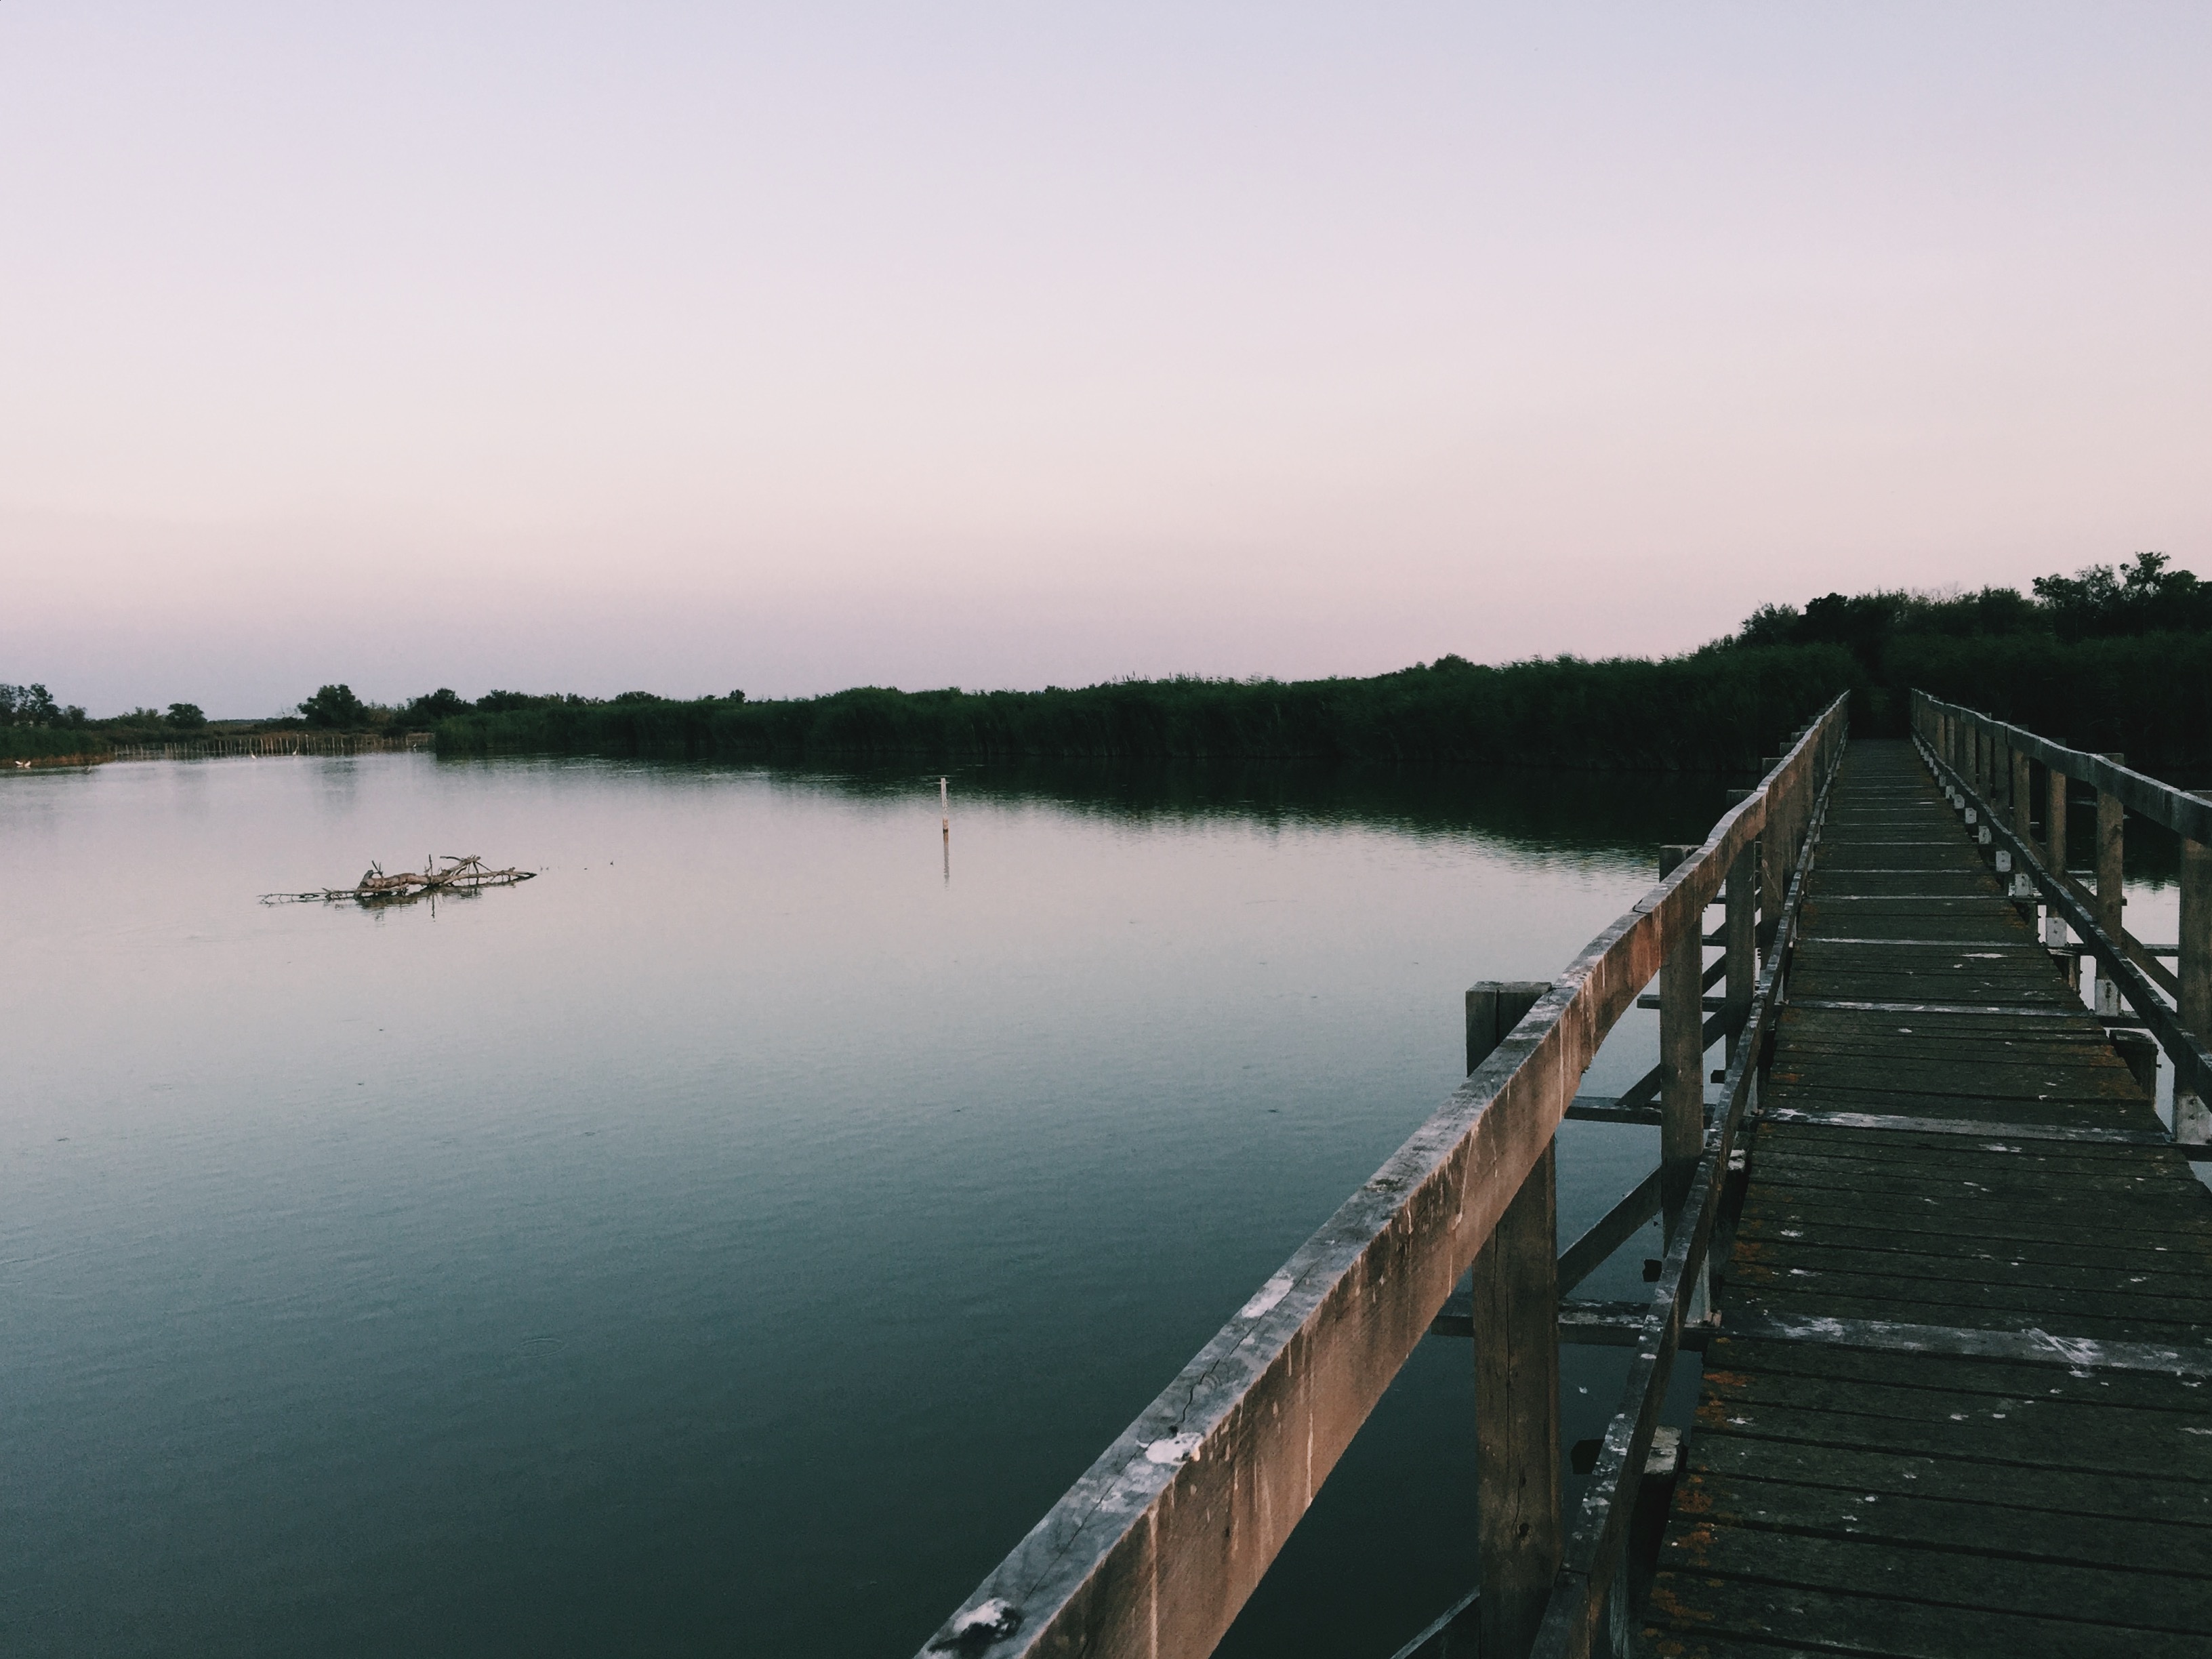
sea, water, dock, bridge, morning, lake, river, reflection, vehicle, reservoir, waterway, channel, loch, atmospheric phenomenon